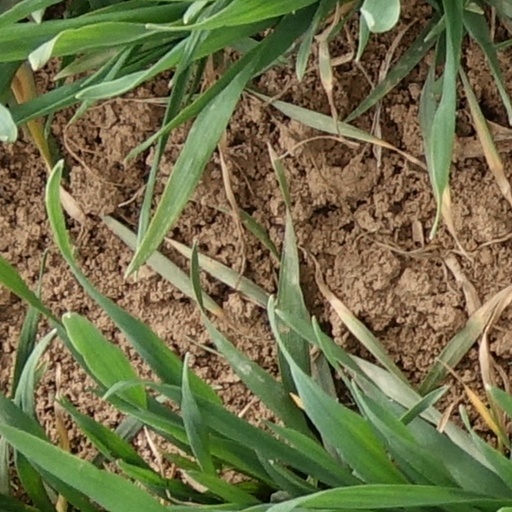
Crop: wheat